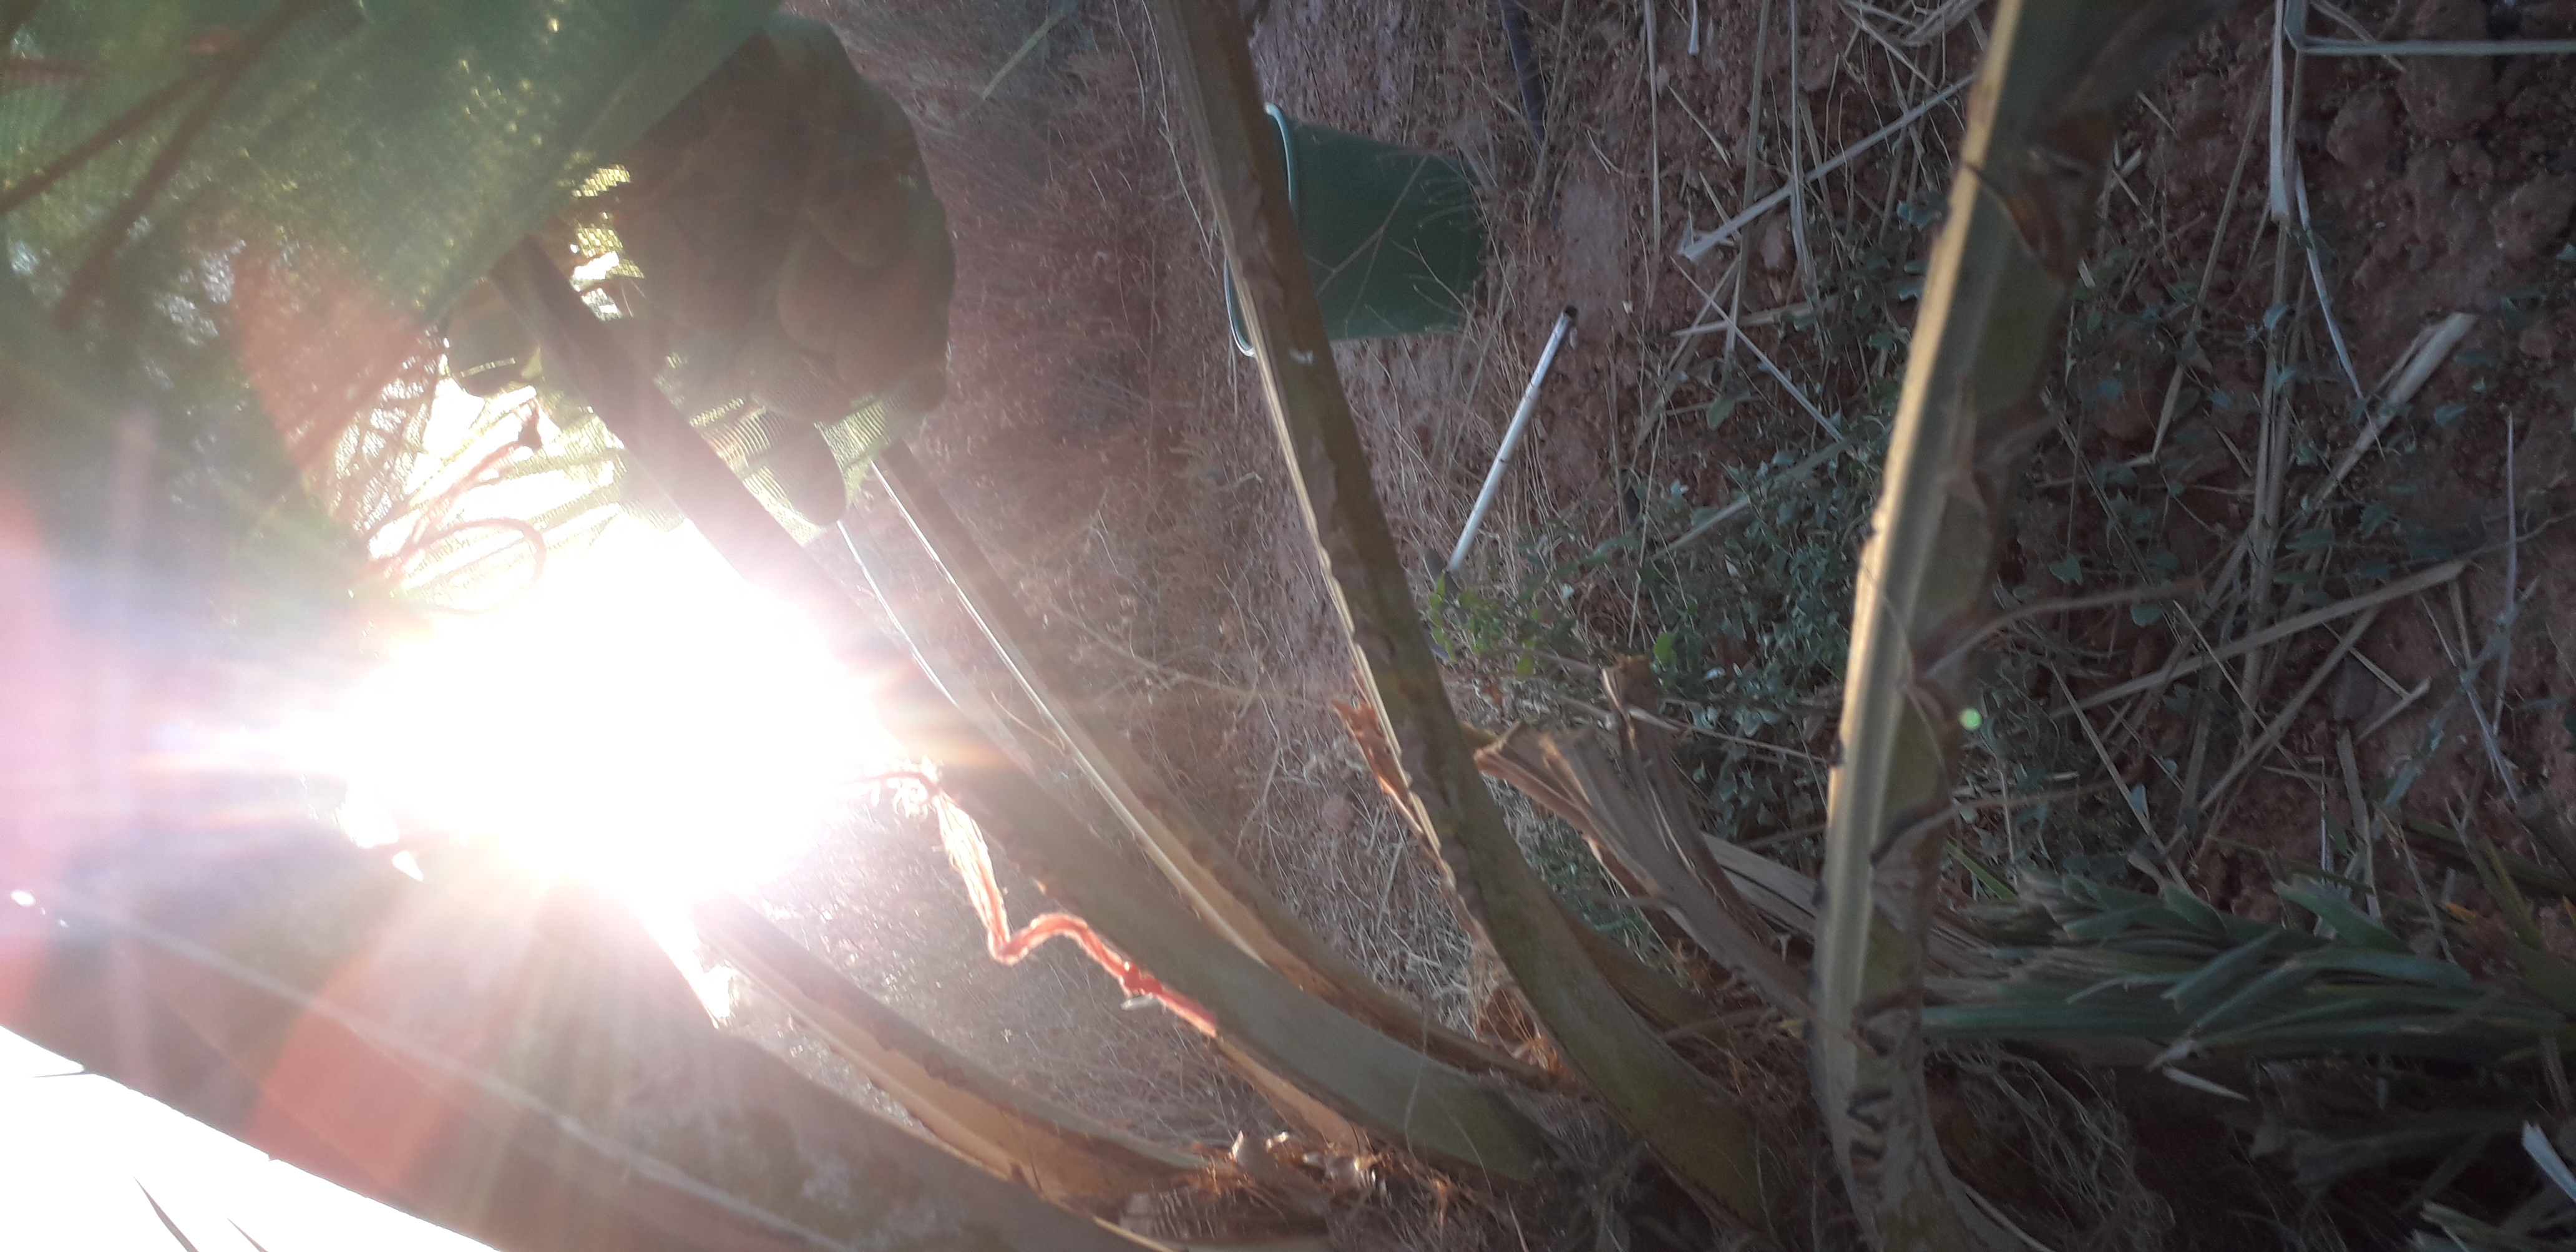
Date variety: Boumajhoul